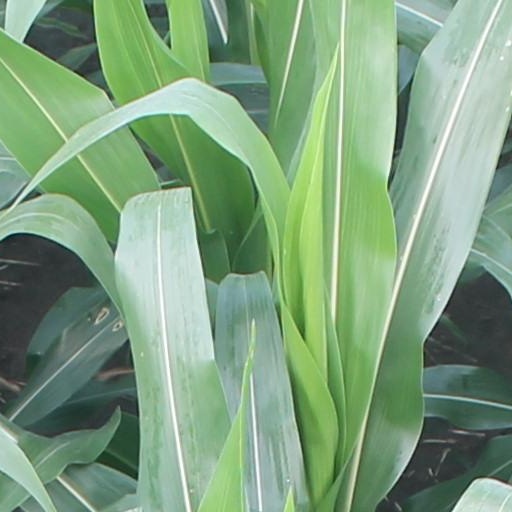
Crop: maize; corn